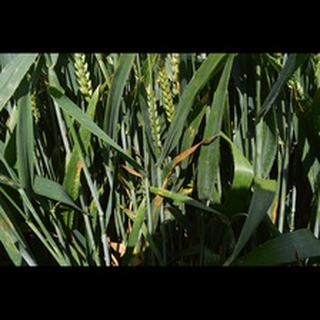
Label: wheat_septoria